17th Arizona Territorial Legislature

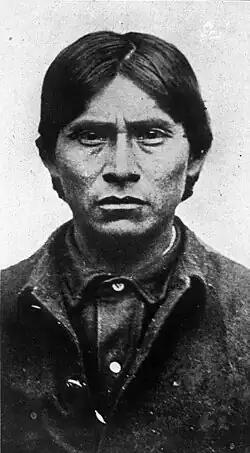
The Apache Kid

Of concern to the citizens of Arizona Territory was the Apache Kid, who had become one of the most feared outlaws of the prior decade.